Toshiro Mifune

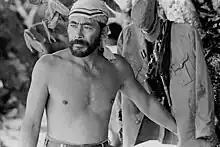
Mifune in "Hell in the Pacific" (1968)

Clint Eastwood was among the first of many actors to adopt this wandering ronin with no name persona for foreign films, which he used to great effect in his Western roles, especially in Spaghetti Westerns directed by Sergio Leone where he played the Man with No Name, a character similar to Mifune's seemingly-nameless rōnin in "Yojimbo".